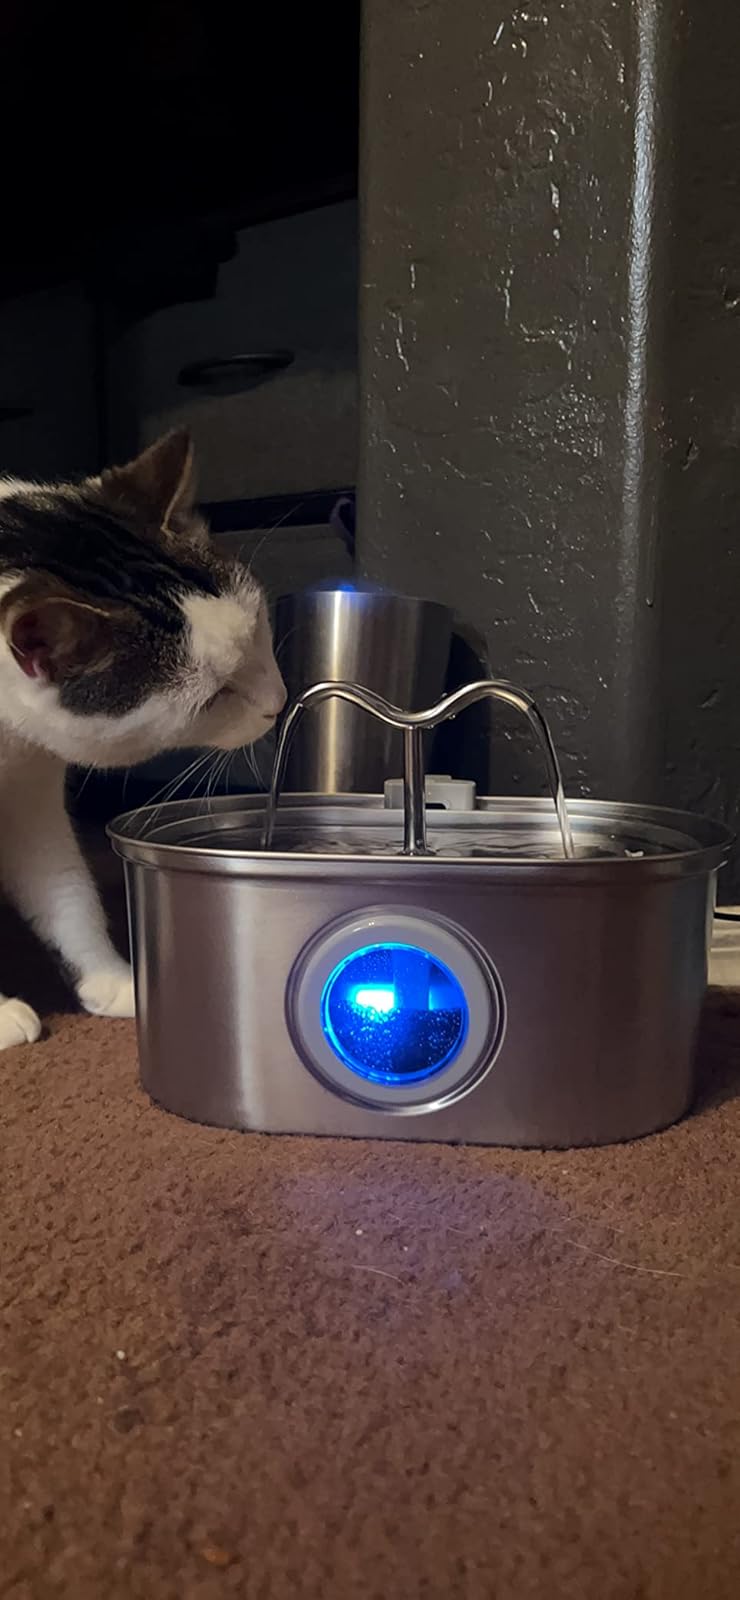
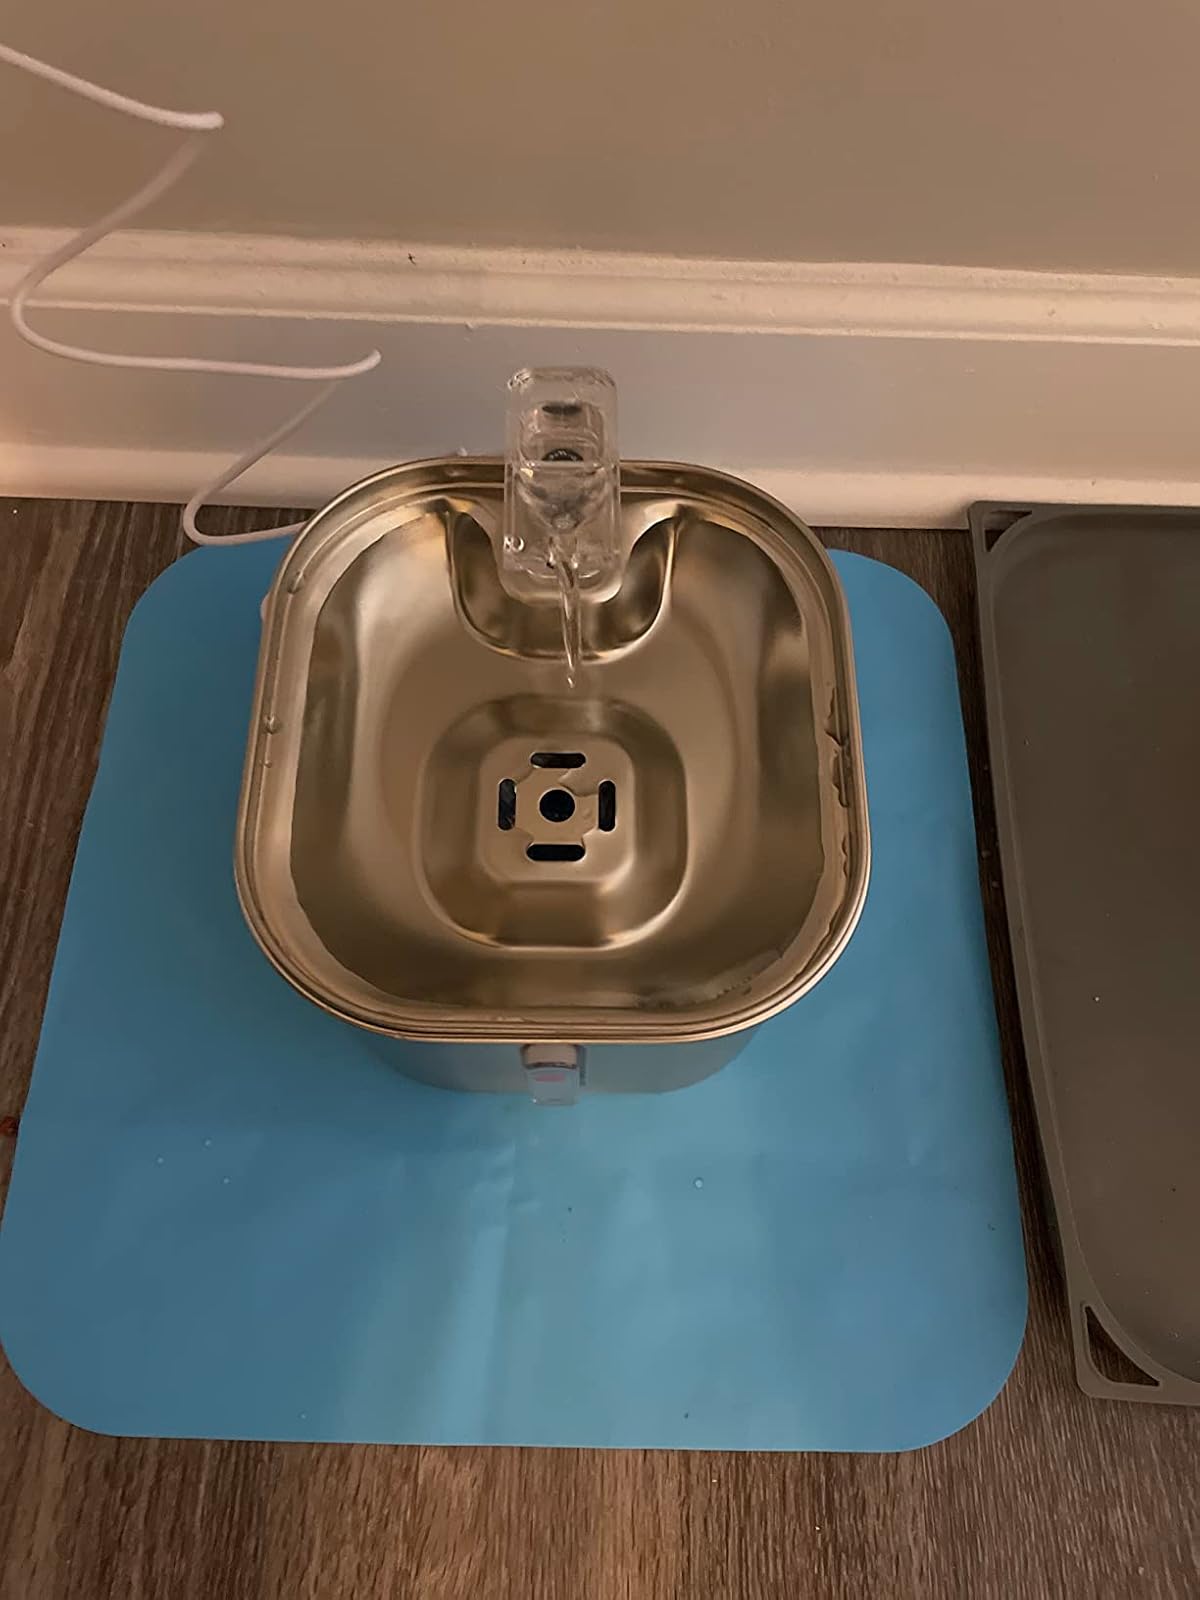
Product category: items_bowl
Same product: no